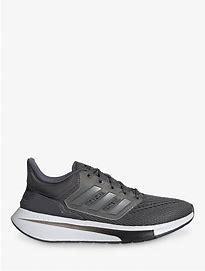
Brand: Adidas
Model: EQ21 Run